Pier 40

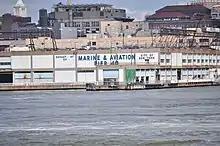
The side of Pier 40.

Prior to the construction of Pier 40, five city-owned "finger" piers were located at the site. From south to north, these were Pier 37 (at Charlton Street), Pier 38 (at King Street), Pier 39 (at West Houston Street), Pier 40 (at Clarkson Street), and Pier 41 (at Leroy Street). Companies using the piers in the early 20th century included the Southern Pacific Transportation Company, the Delaware, Lackawanna and Western Railroad (DL&W), and the Atlantic Transport Line. By the 1950s, the piers were used by the DL&W and the Baltimore and Ohio Railroad.